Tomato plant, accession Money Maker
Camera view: horizontal (90 deg, fisheye); turntable rotation: 90 degrees
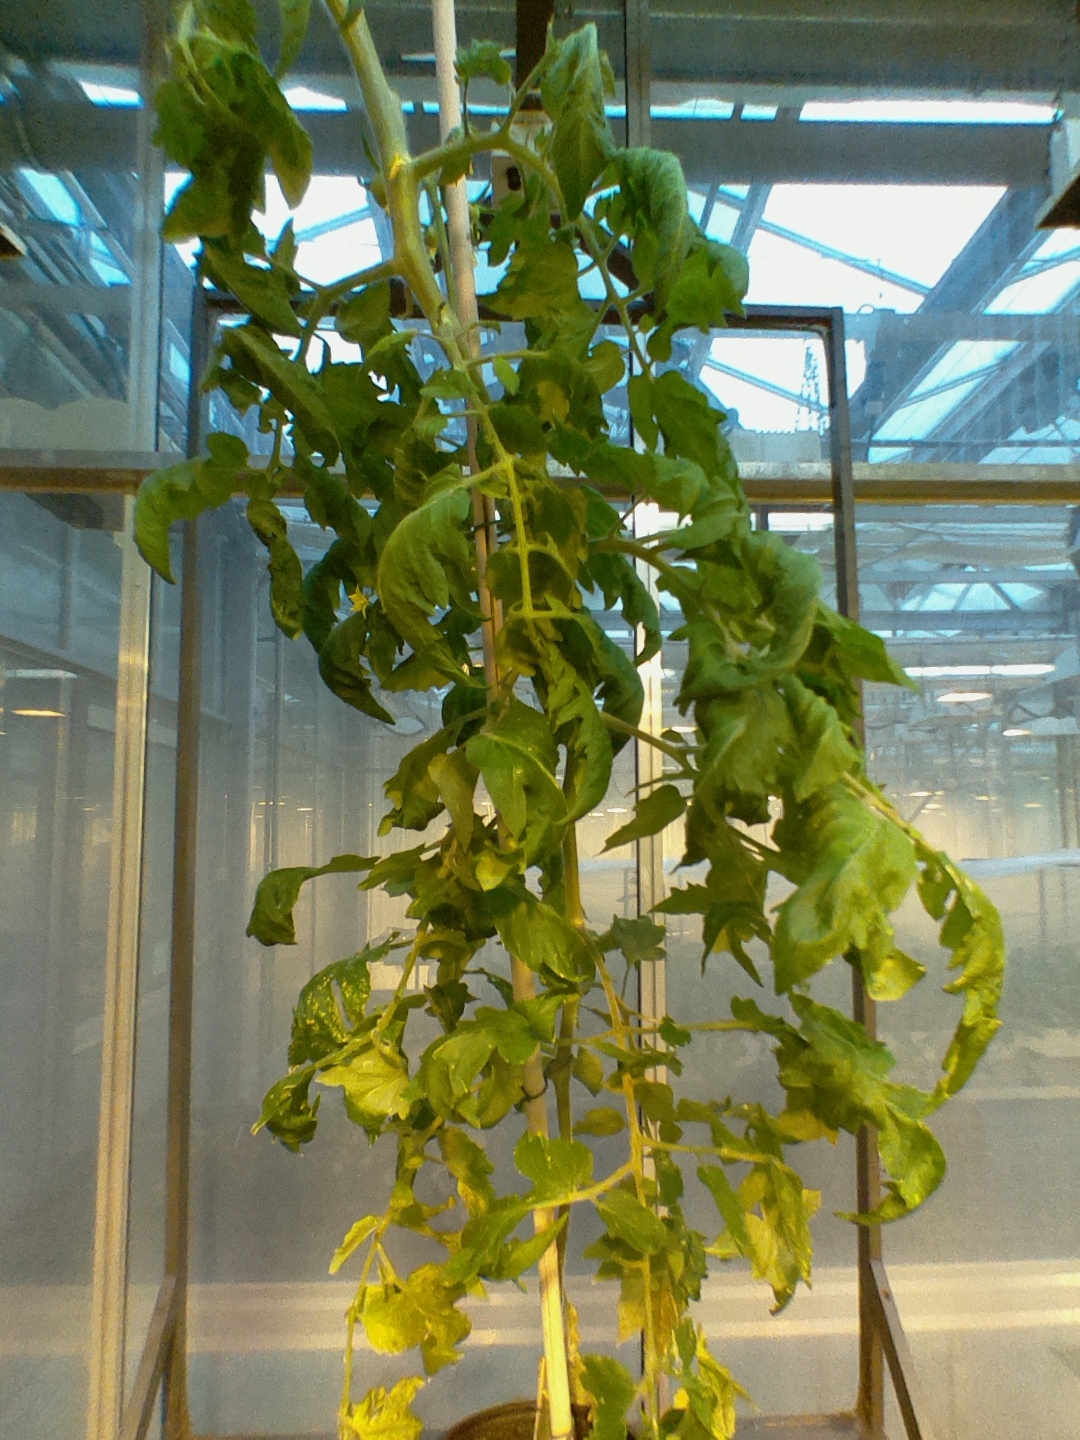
BBCH growth stage 71: 10%-20% of final fruit size